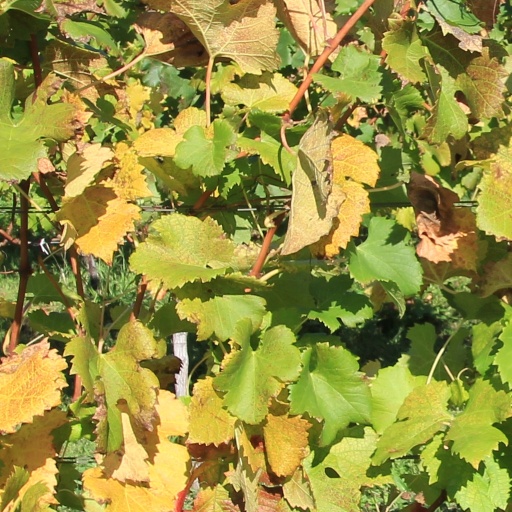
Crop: grape